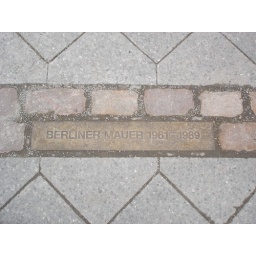
They kept the stones in the ground through the city showing where the wall once stood